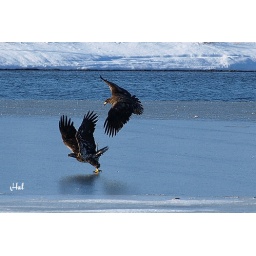
These eagles were flying around Quidi Vidi lake today. St. John's, NL